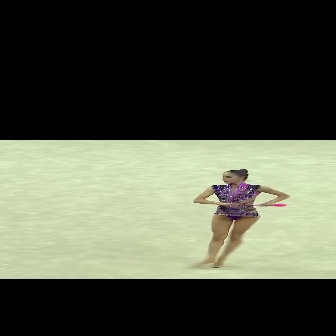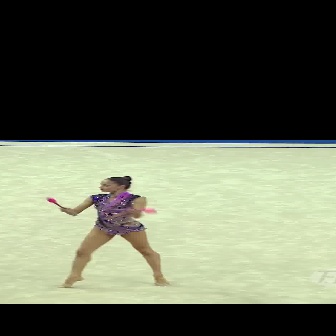
  Please identify the target specified by the bounding box [191,168,290,268] in the first image and locate it in the second image. Return the coordinates in [x_min,y_min,x_max,y_max] format.
Answer: [56,175,169,288]